Nova Scotia

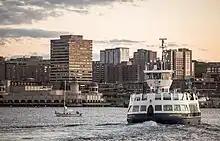
Halifax, the capital and largest municipality, is the economic hub of Nova Scotia

Soon after the American Civil War, Pro-Canadian Confederation premier Charles Tupper led Nova Scotia into Canadian Confederation on 1 July 1867, along with New Brunswick and the Province of Canada. The Anti-Confederation Party was led by Joseph Howe. Almost three months later, in the election of 18 September 1867, the Anti-Confederation Party won 18 out of 19 federal seats, and 36 out of 38 seats in the provincial legislature.